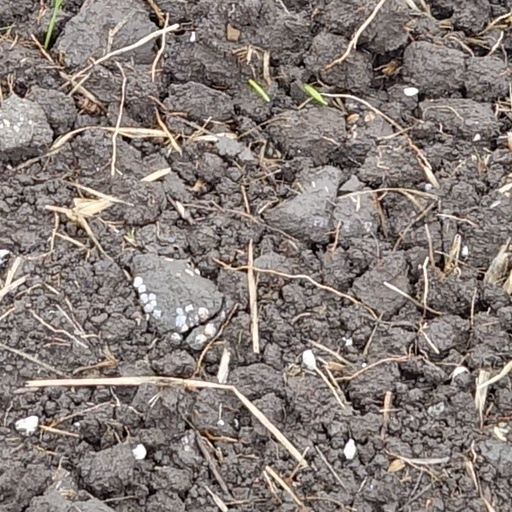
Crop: wheat